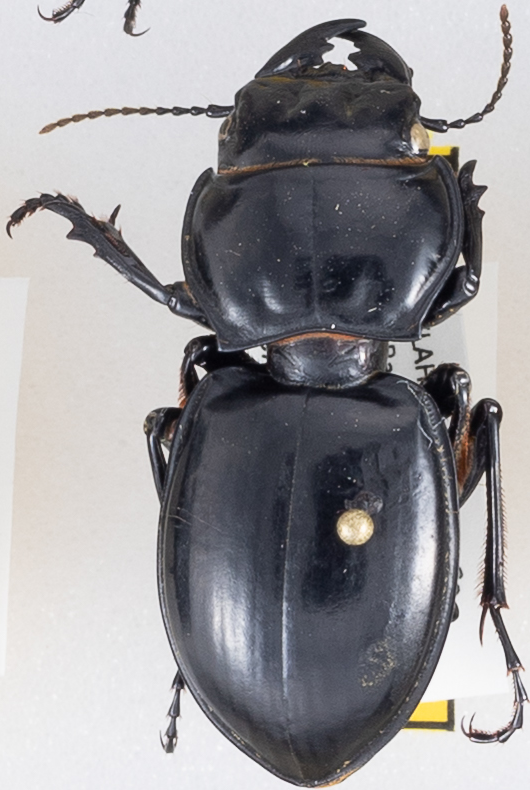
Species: Pasimachus californicus
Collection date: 2015-09-01
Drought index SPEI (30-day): -0.088
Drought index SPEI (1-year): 0.9
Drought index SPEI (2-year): -0.62